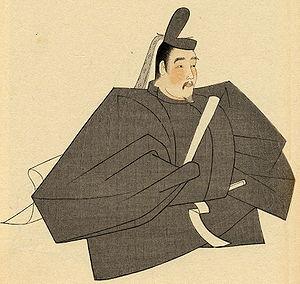
.
Un shaku est un bâton rituel plat ou sceptre japonais. Généralement fait de bois divers comme l'if japonais, le houx, le cerisier, le sakaki ou le cèdre du Japon, le shaku est souvent vu dans les portraits de shoguns et de nobles, mais est maintenant utilisé principalement par les prêtres shinto.
Cette liste des shoguns présente les hommes qui ont régné sur le Japon en tant que chefs militaires héréditaires, du début de la période Asuka en 709 jusqu'à la fin du shogunat Tokugawa en 1868.
.